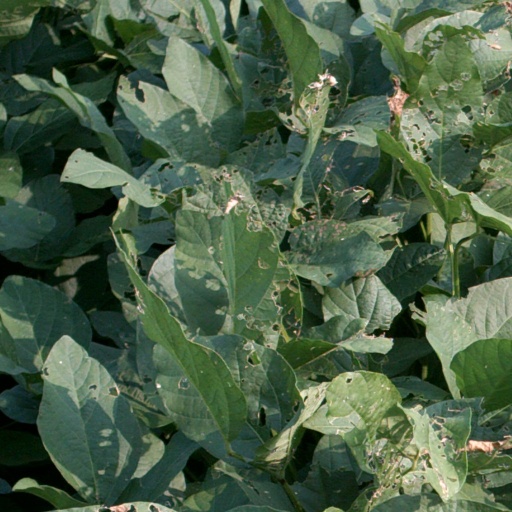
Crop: soybean